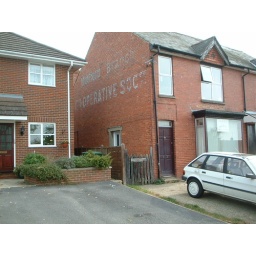
former site of Brighton Society grocery branch - the ghost writing on the adjacent house could be seen over the roof